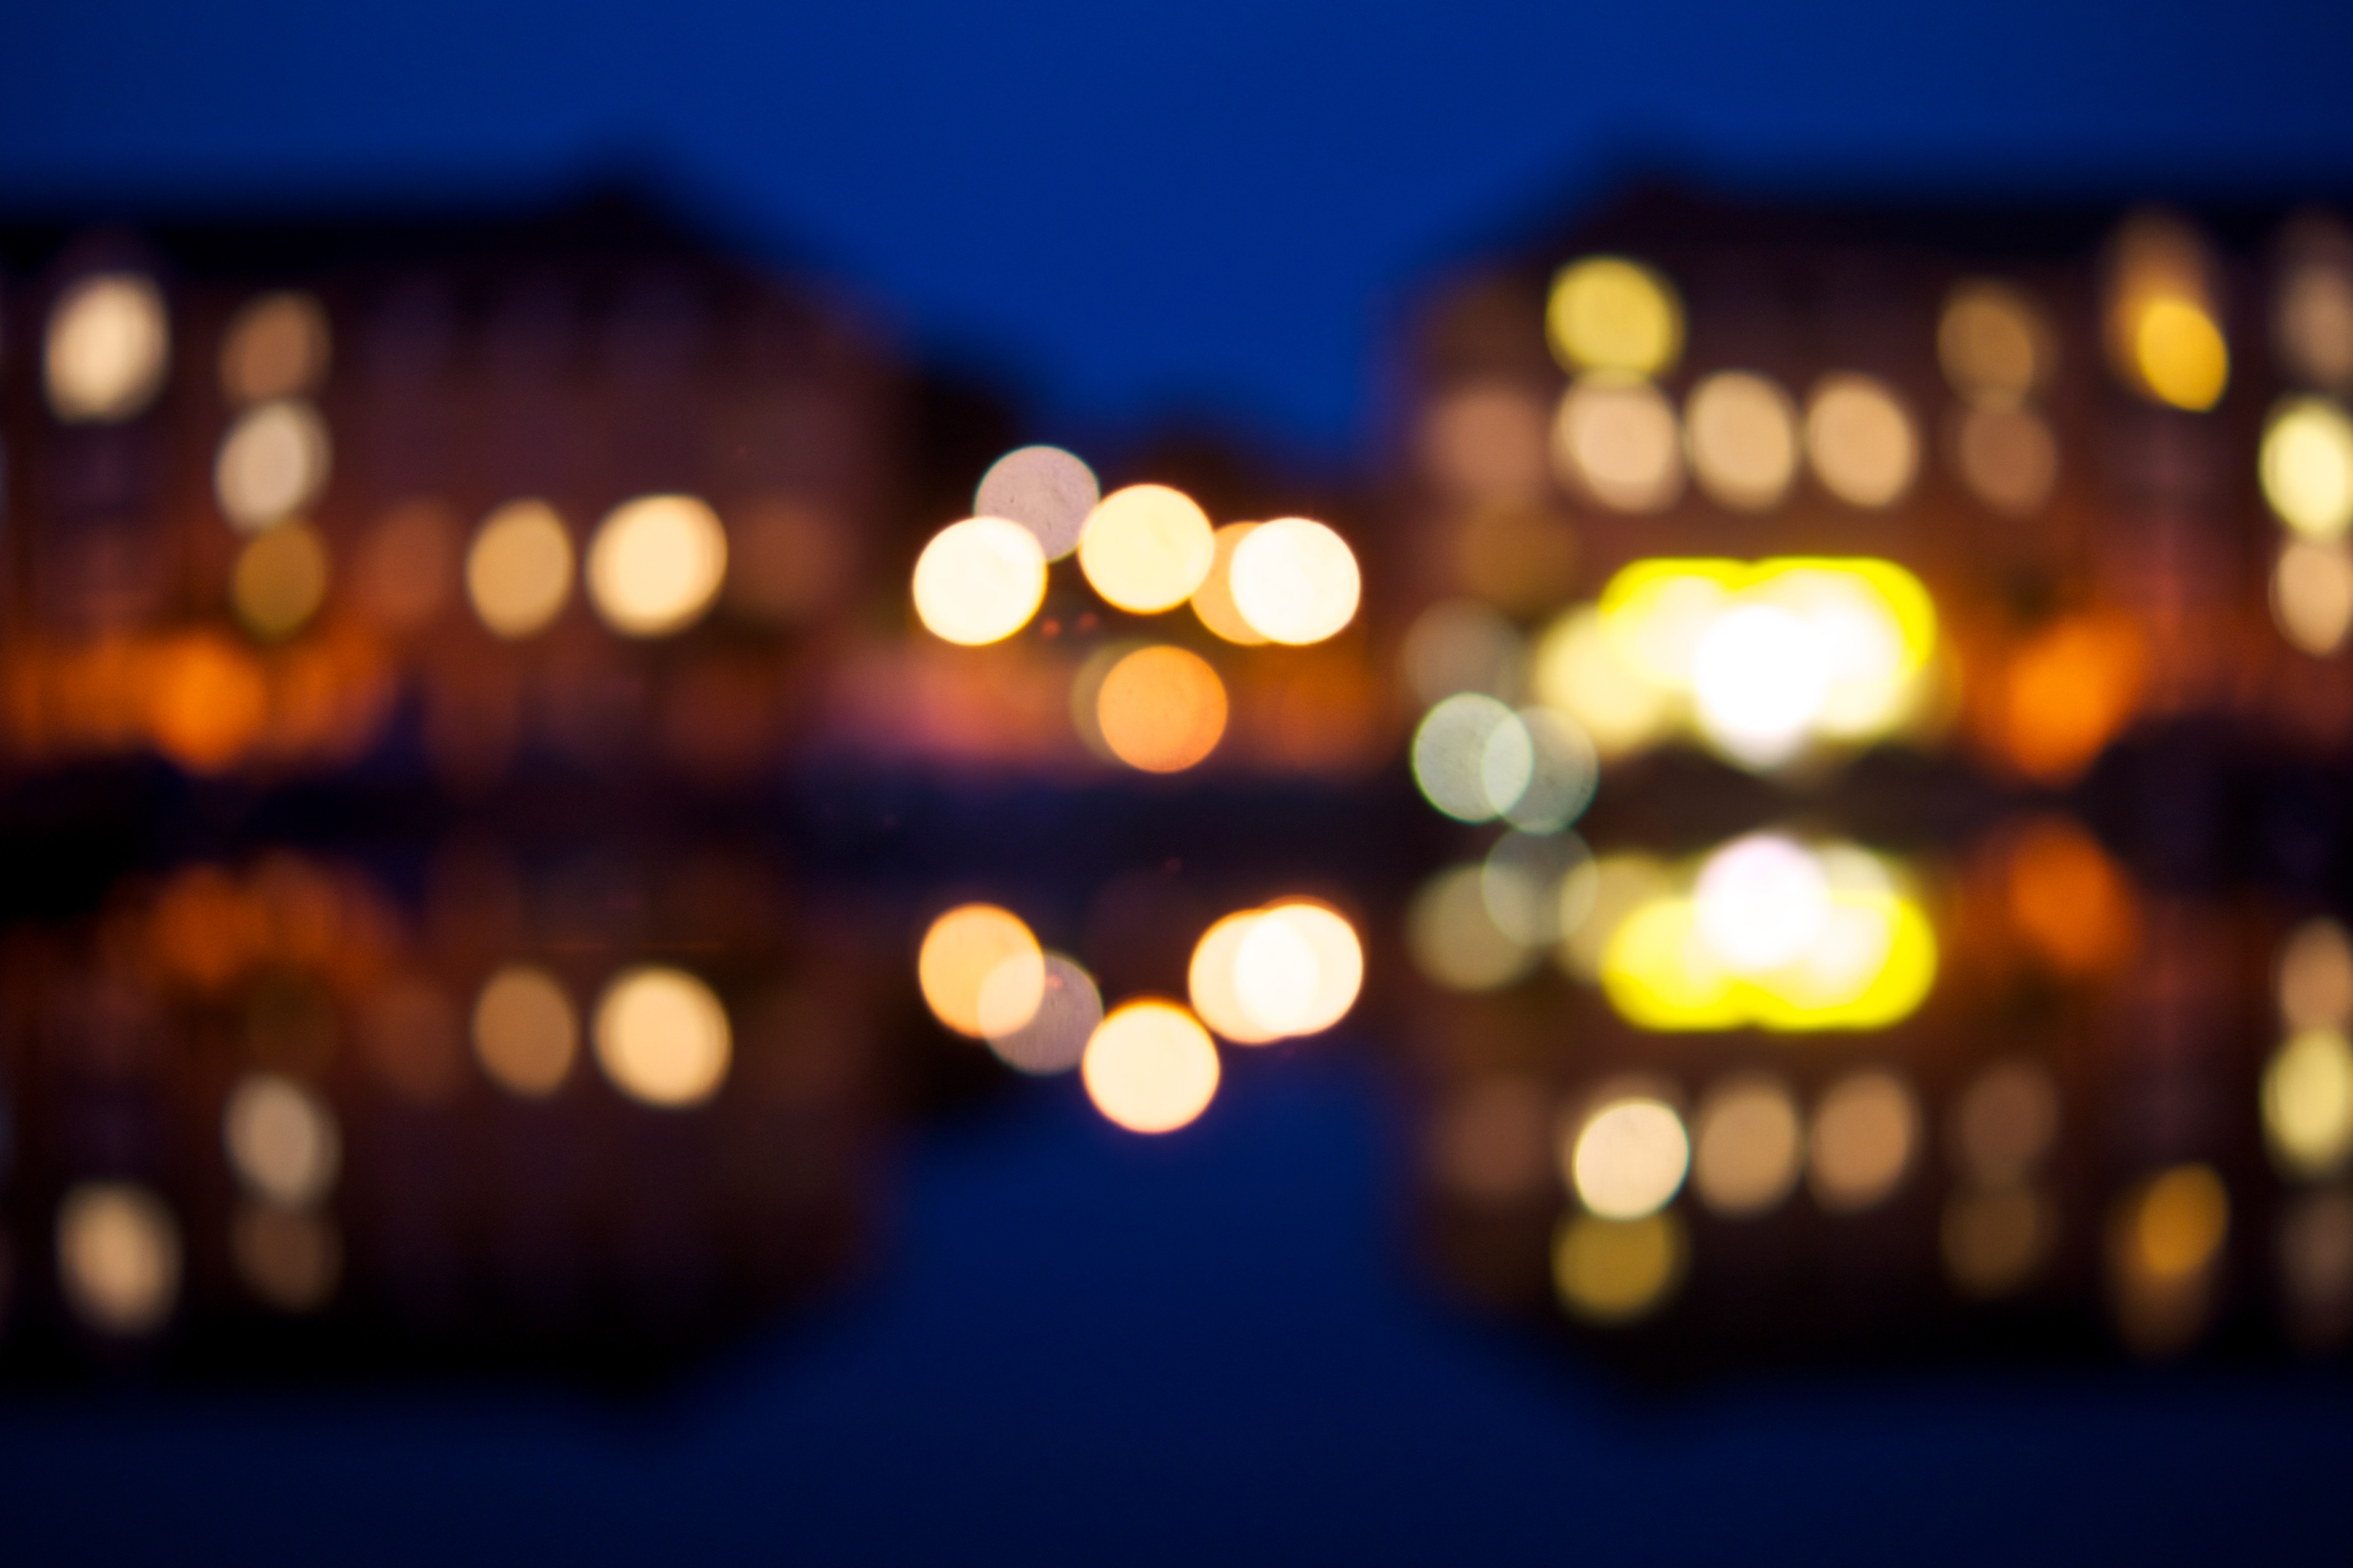
water, light, bokeh, night, house, sunlight, reflection, color, darkness, blue, yellow, lighting, circle, lights, 35mm, sony, shape, apsley, a700, macro photography, apsleylock